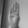
ASL letter: B